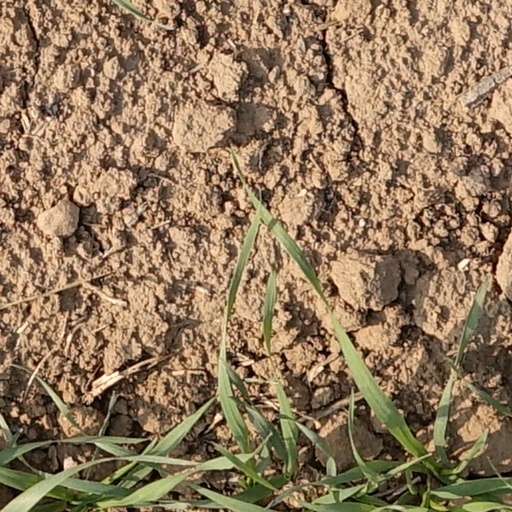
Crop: wheat